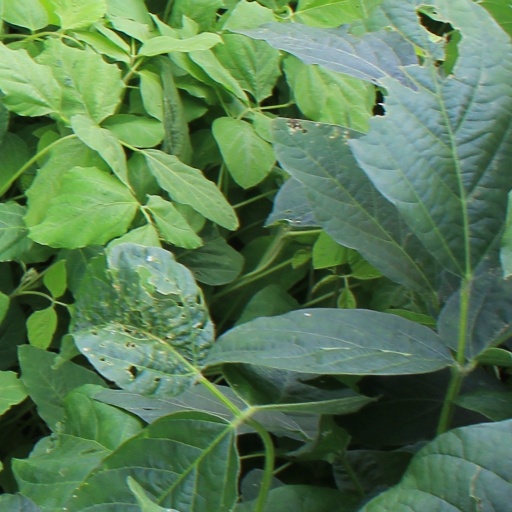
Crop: soybean